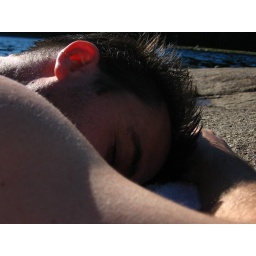
trip to the island in the lake to drink Champagne and (gulp) sign divorce papers. Sigh.